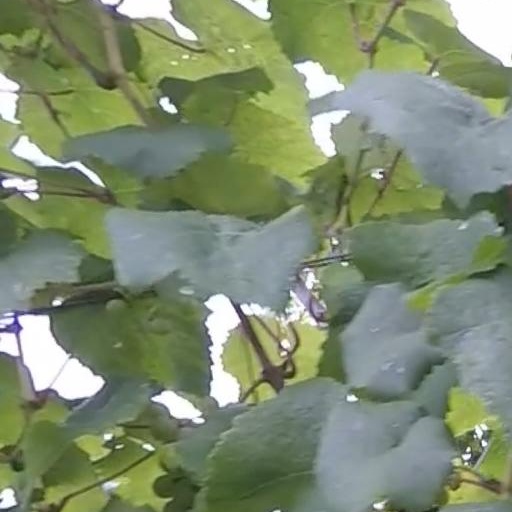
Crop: grape